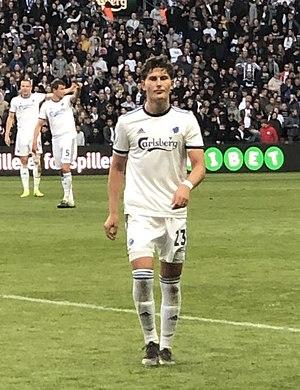
Jonas Wind, né le 7 février 1999 à Hvidovre au Danemark, est un footballeur danois qui évolue actuellement au poste d'avant-centre au FC Copenhague.